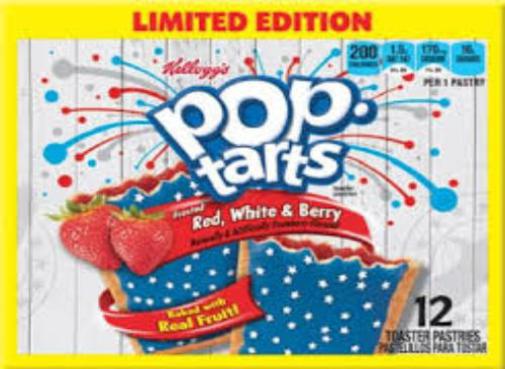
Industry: Food